Harlem

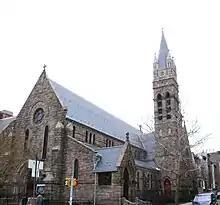
St. Andrew's Episcopal Church

The Apollo Theater opened on 125th Street on January 26, 1934, in a former burlesque house. The Savoy Ballroom, on Lenox Avenue, was a renowned venue for swing dancing, and was immortalized in a popular song of the era, "Stompin' at the Savoy". In the 1920s and 1930s, between Lenox and Seventh Avenues in central Harlem, over 125 entertainment venues were in operation, including speakeasies, cellars, lounges, cafes, taverns, supper clubs, rib joints, theaters, dance halls, and bars and grills.